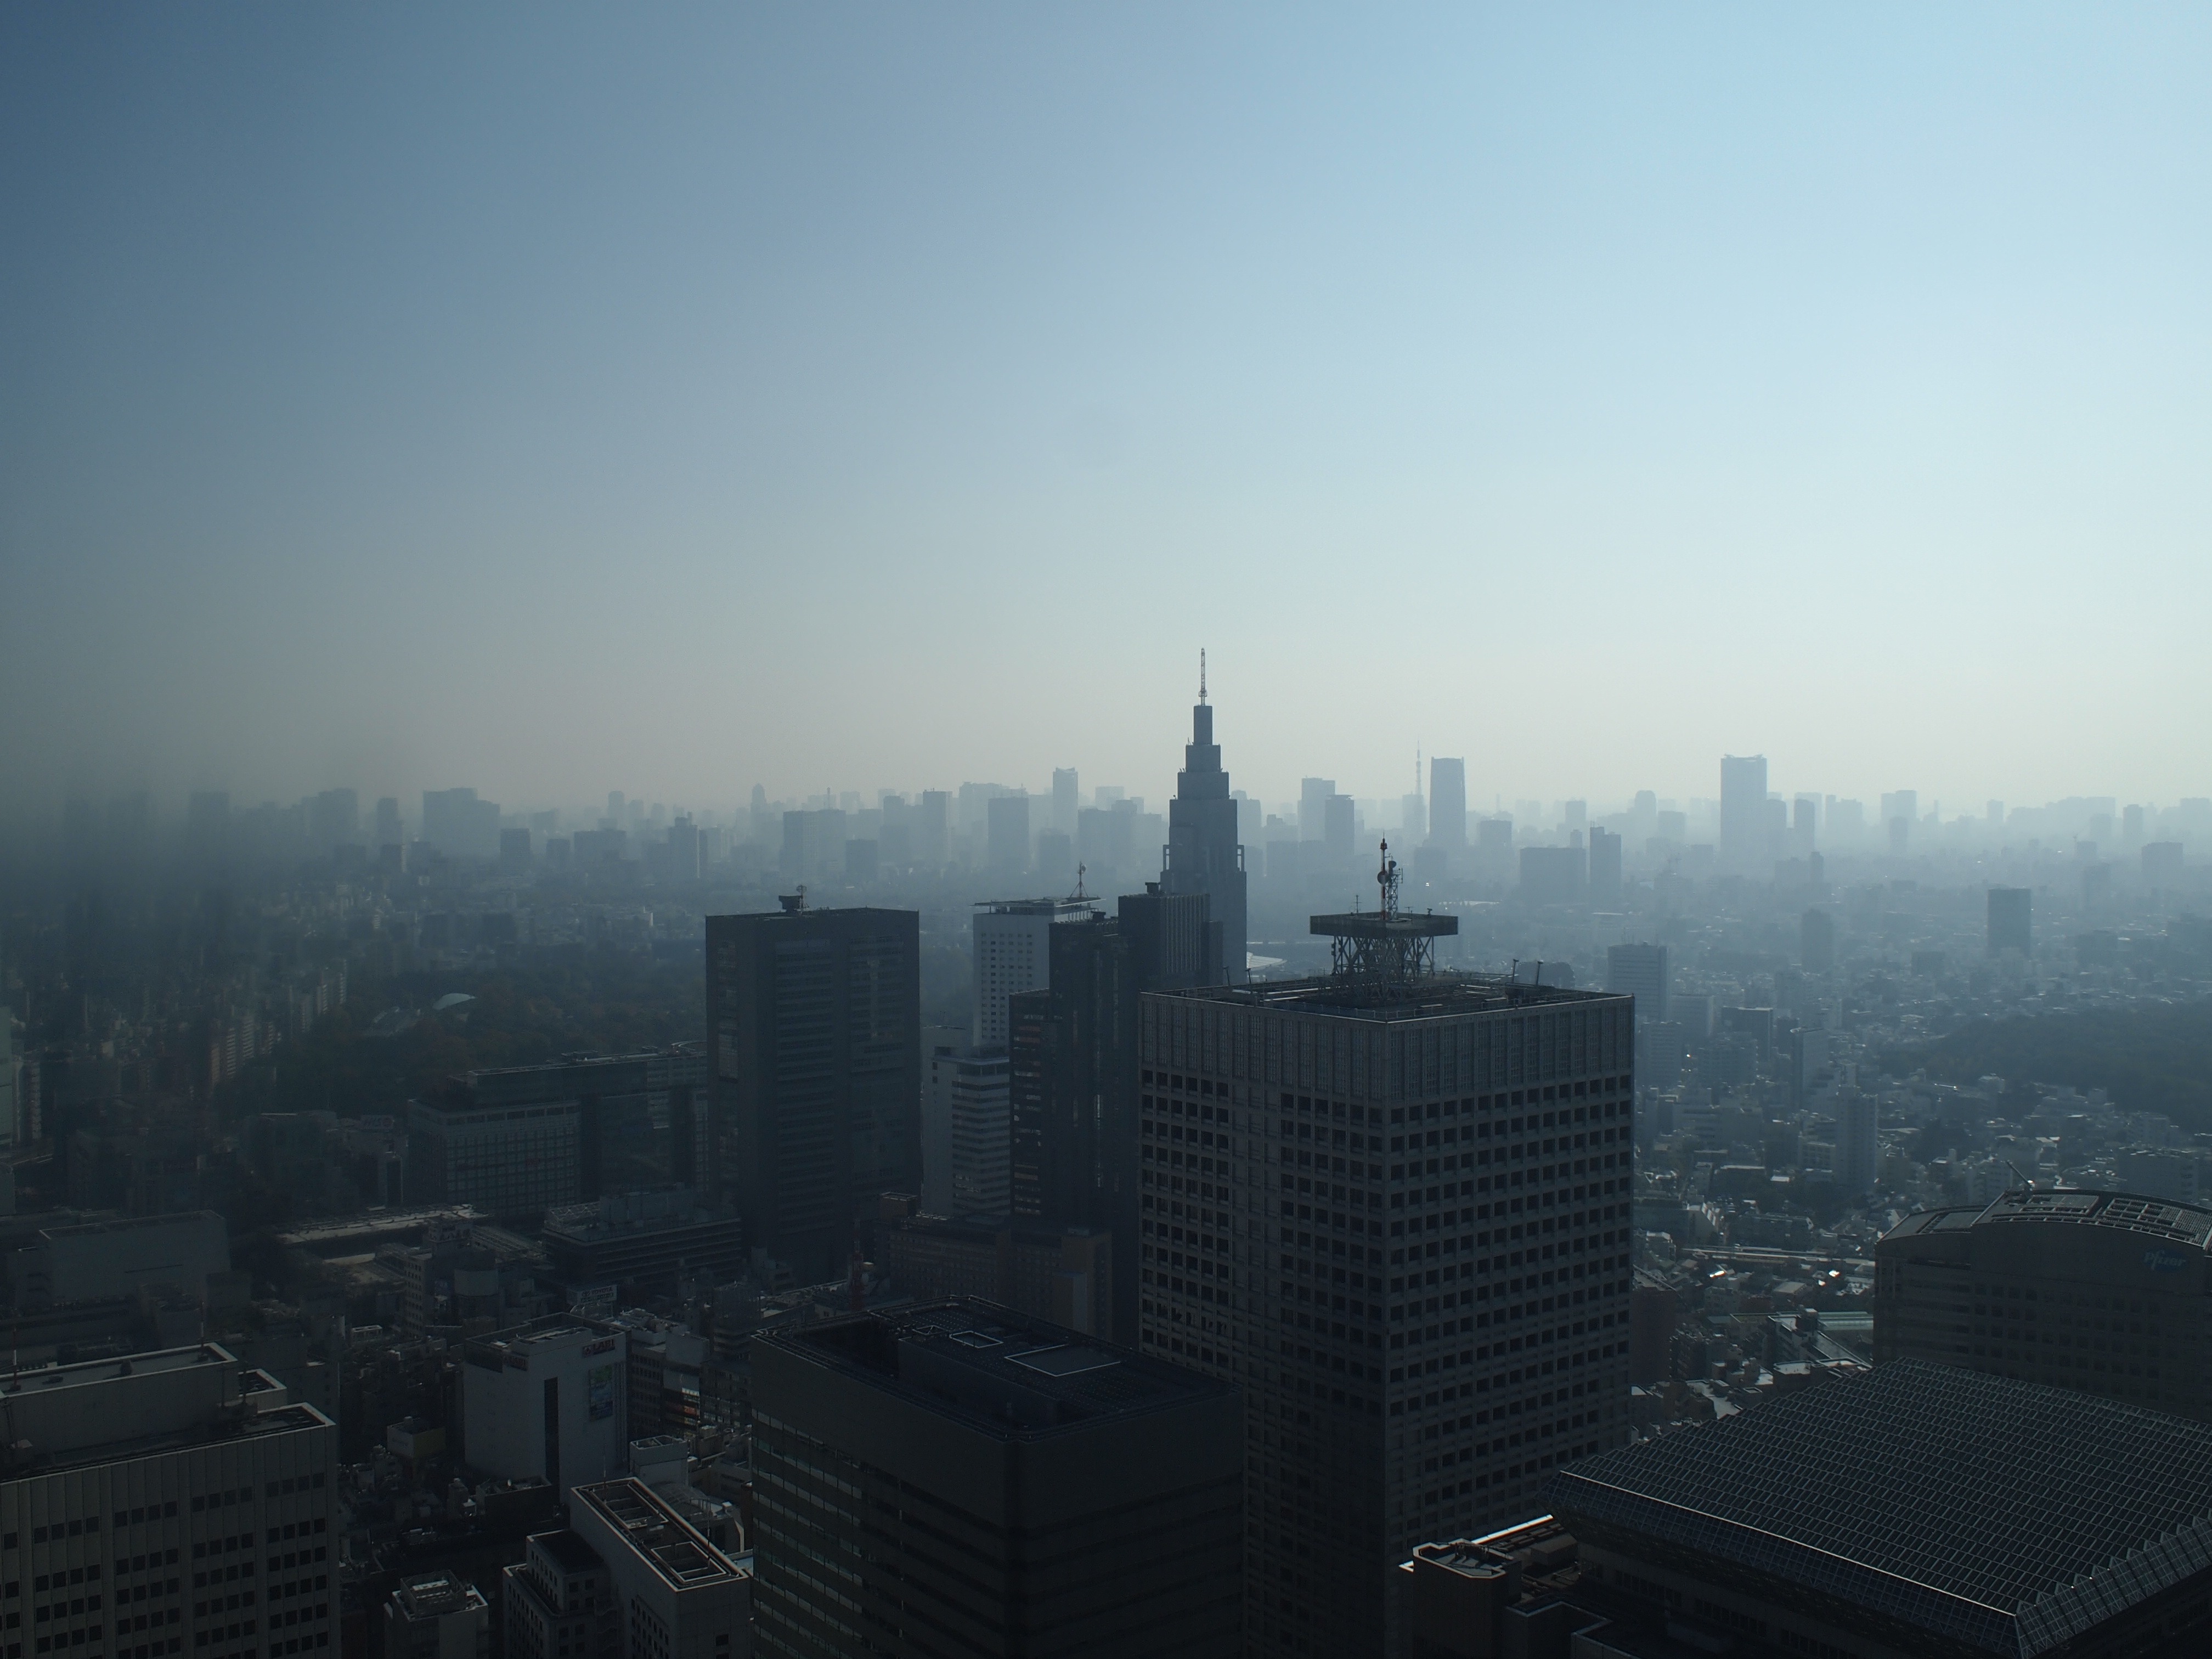
horizon, cloud, architecture, sky, fog, sunrise, mist, skyline, morning, building, dawn, city, atmosphere, skyscraper, urban, cityscape, downtown, dusk, evening, tower, scenic, scenery, weather, haze, landmark, metropolitan, tower block, tokyo, buildings, shinjuku, metropolis, urban area, high rise buildings, atmospheric phenomenon, human settlement, atmosphere of earth, metropolitan area